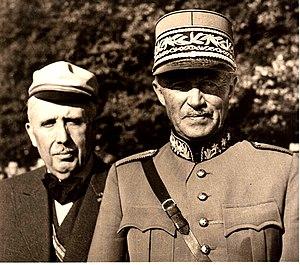
Eduard von Steiger, né le 2 juillet 1881 à Langnau im Emmental, décédé le 10 février 1962 à Berne, est une personnalité politique suisse, membre du Parti des paysans, artisans et bourgeois et
Henri Guisan est un militaire suisse né le 21 octobre 1874 à Mézières et mort le 7 avril 1960 à Pully. Durant la Seconde Guerre mondiale, il est nommé général commandant en chef de l'armée suisse.